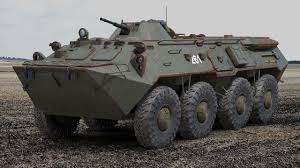
Label: BTR-80